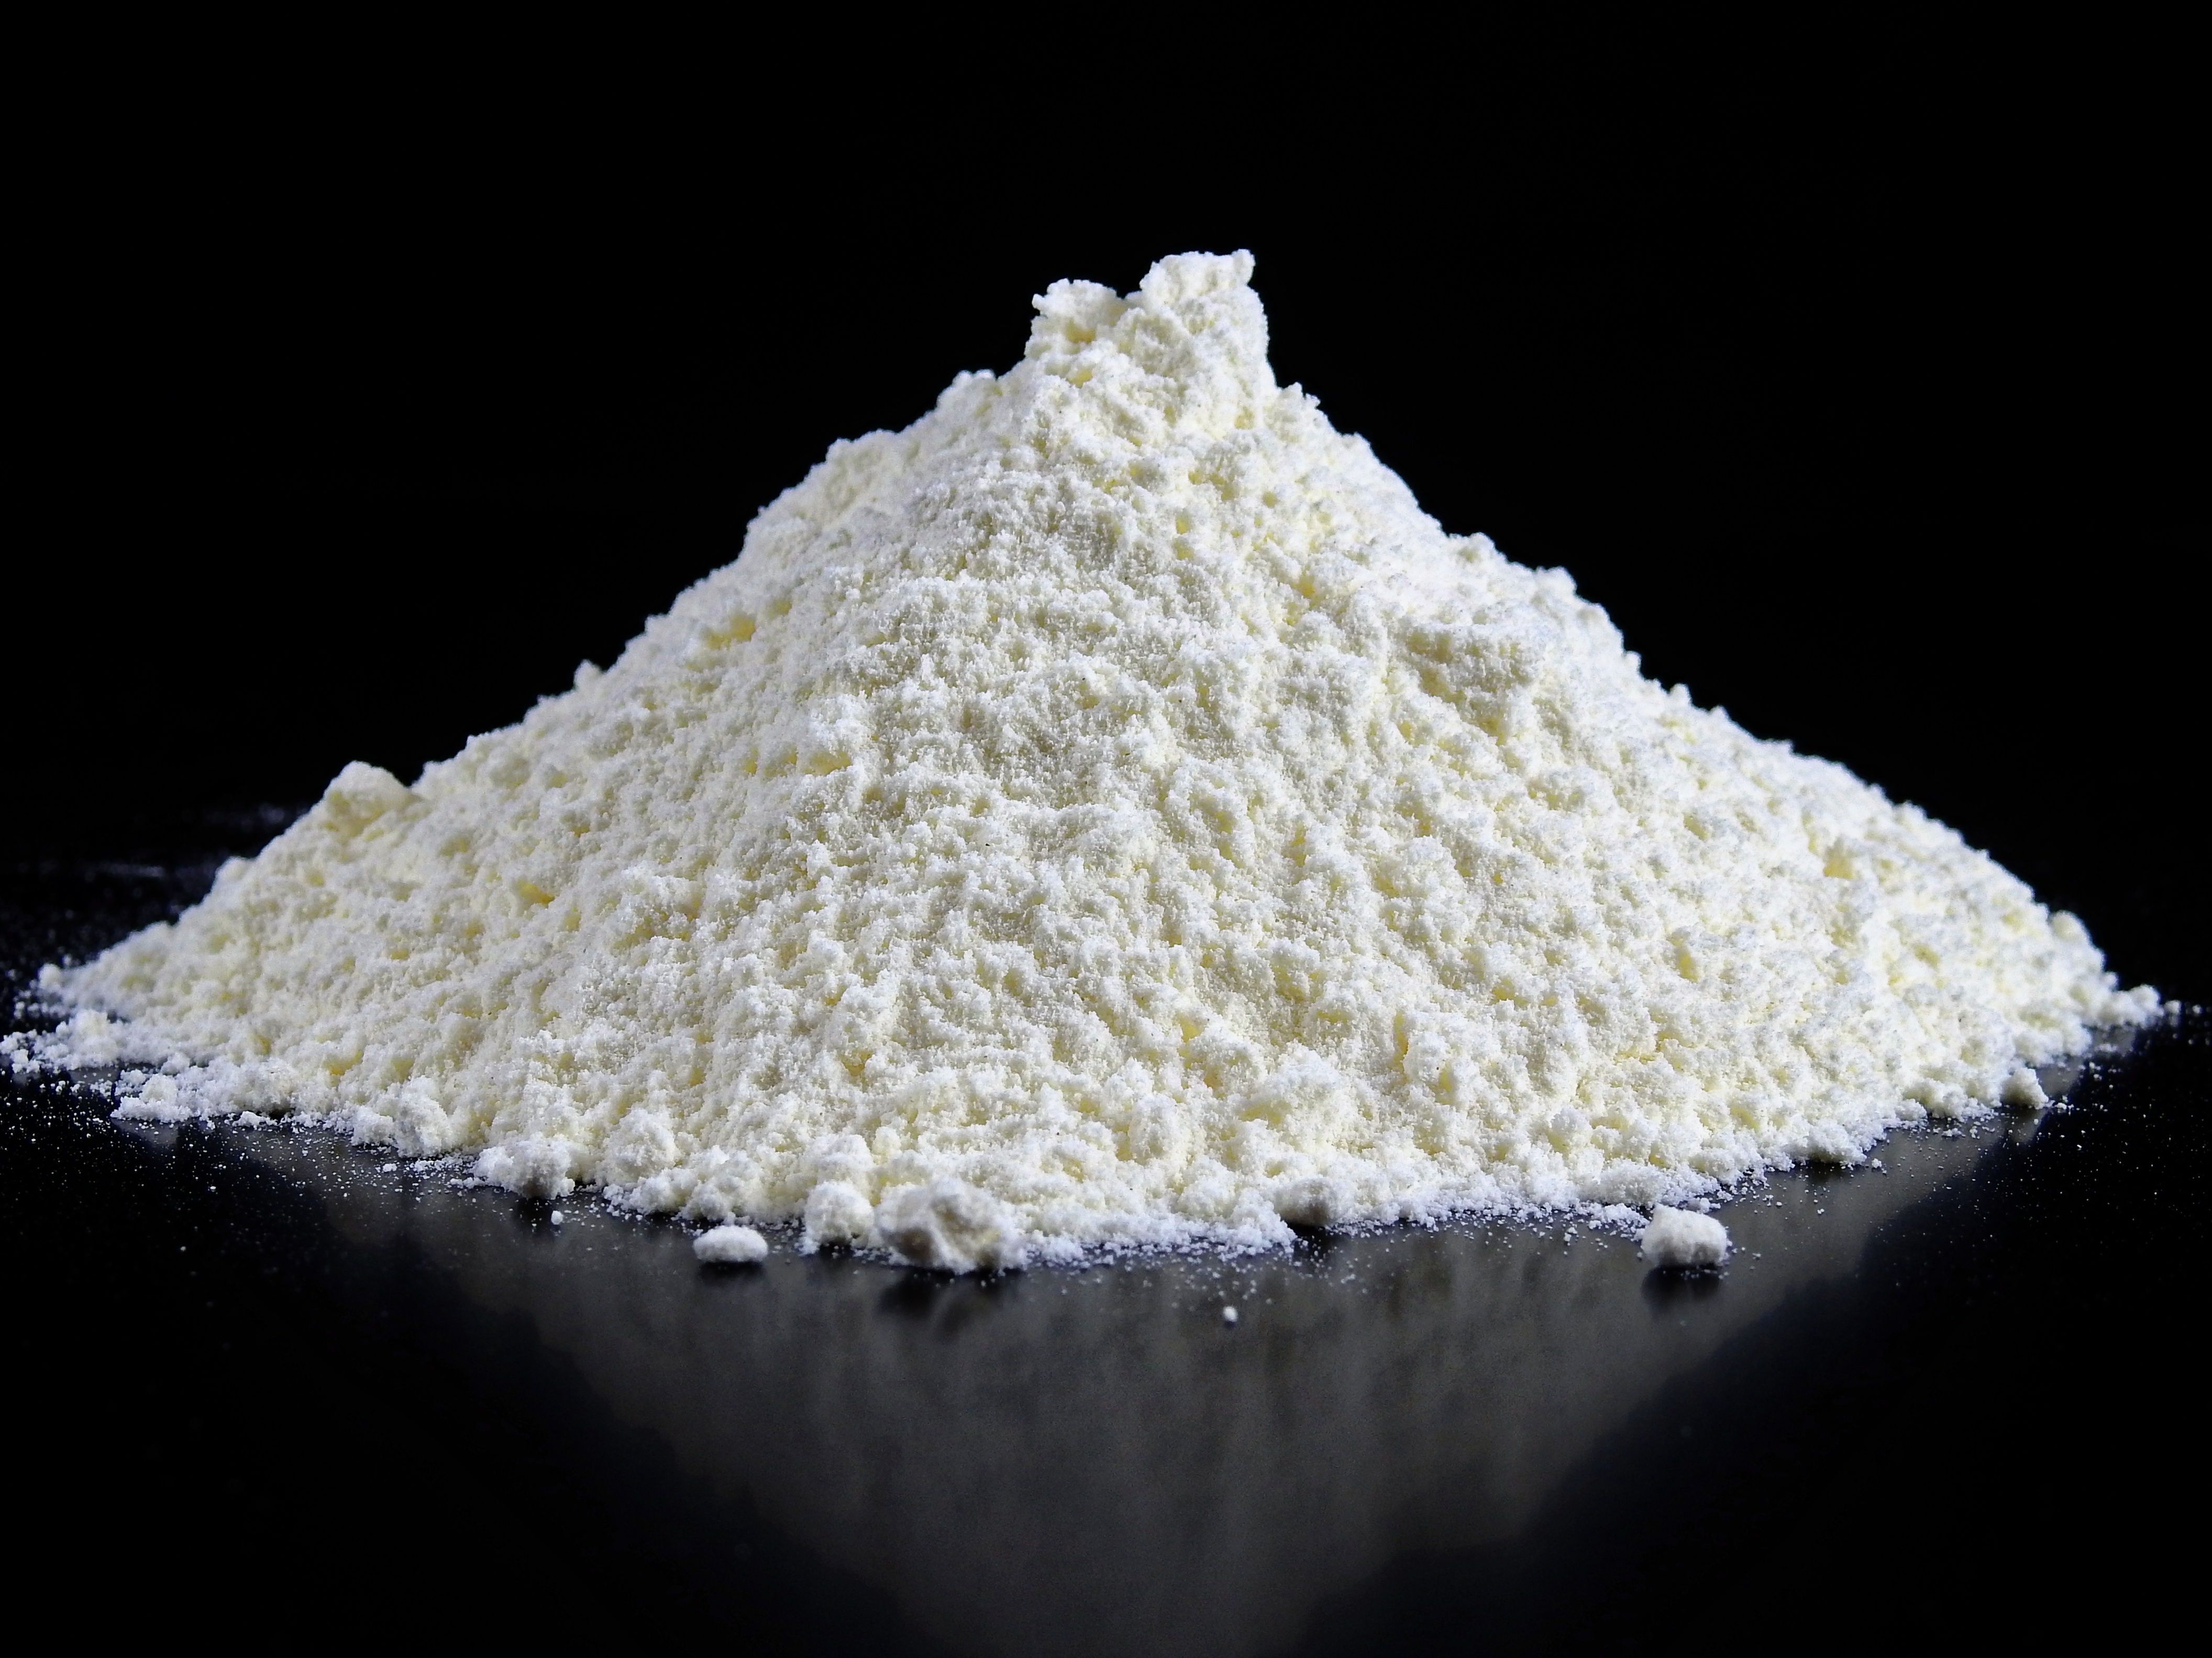
food, kitchen, powder, bread, material, cook, bake, powdered sugar, nutrition, cereals, flour, flavor, sodium chloride